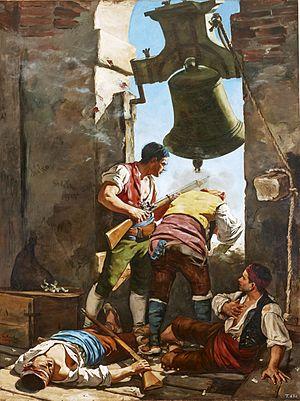
Cézar Álvarez Dumont, né le 28 janvier 1866 à Vila Real et mort le 25 juillet 1945 à Marbella, est un peintre espagnol.